Božidarka Damjanović-Marković

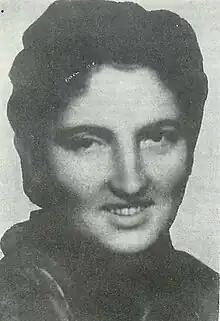
Kika

Božidarka "Kika" Damjanović-Marković (25 September 1920 – 17 January 1996) was a Yugoslav Partisan commander as a participant in the Second World War in Yugoslavia.